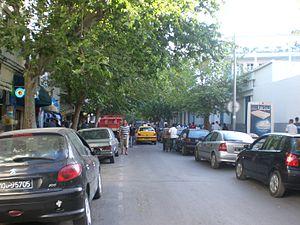
La ville de Tunis est traversée de nombreuses rues, avenues et places. Elles n'ont pas de plaques nominatives avant les décrets du 13 octobre 1883 et du 1ᵉʳ avril 1885, lorsqu'une décision est prise concernant leurs dénominations. L'origine des noms attribués est alors variée : artisanale, professionnelle, ethnique, patronymique, islamique, folklorique, française, etc.